Dinshaw Wachha Road

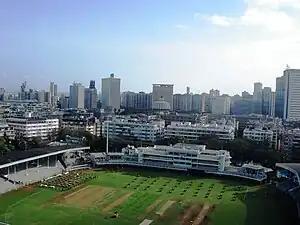
Brabourne Stadium, the former headquarters of BCCI and host of Cricket Club of India (CCI)

Dinshaw Wacha Road is a road in Mumbai, India located between Churchgate and Mantralaya. It houses some of the most prominent residential, educational and sports institutions in South Mumbai, connecting Oval Maidan to Marine Drive promenade. The road is named after Sir Dinshaw Wacha, a prominent Parsi politician who was one of the founding members (and later President) of the Indian National Congress.